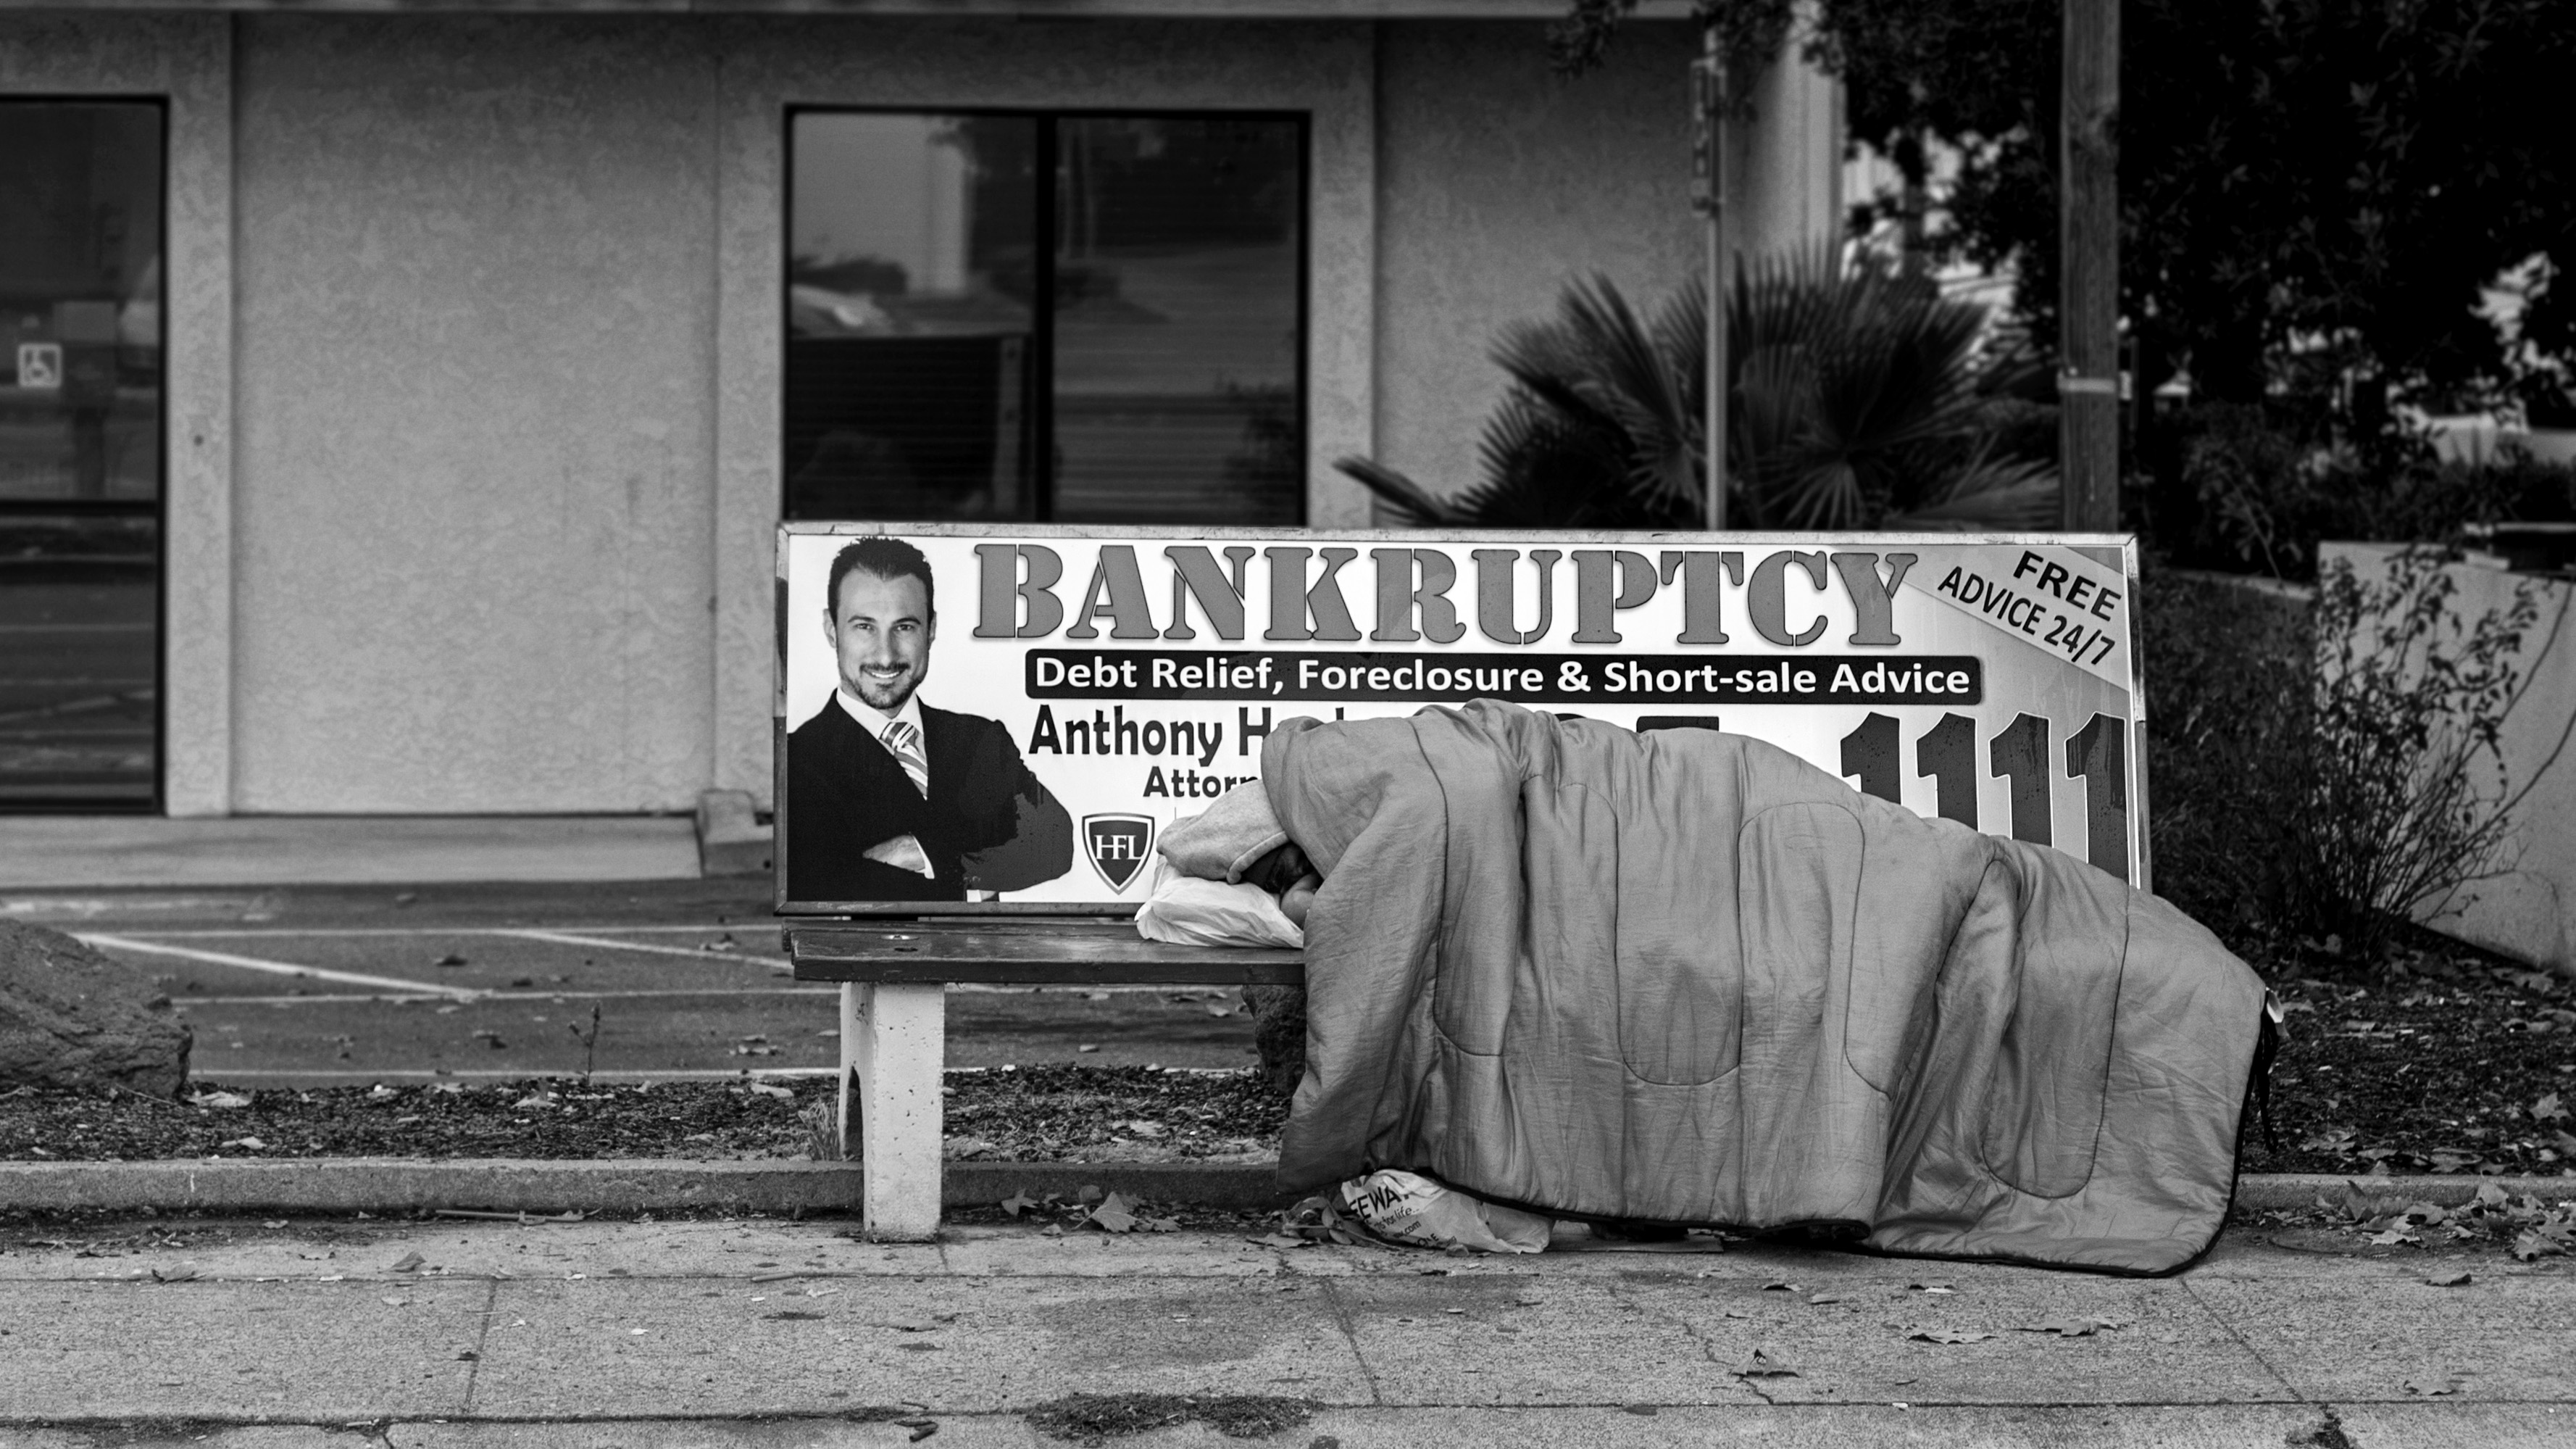
black and white, road, white, bench, street, photography, city, sitting, suburban, money, black, monochrome, bw, homeless, infrastructure, photograph, snapshot, poverty, busstop, sacramento, bankruptcy, monochrome photography, human positions